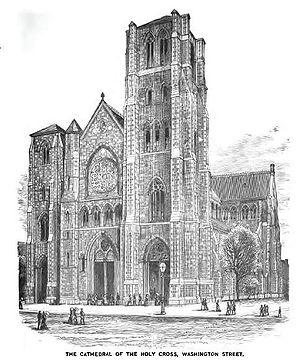
John Joseph Williams, né le 27 août 1822 à Boston, où il est mort le 30 août 1907, est un évêque catholique américain qui fut le quatrième évêque de Boston et le premier archevêque de Boston, jusqu'à sa mort.
La cathédrale de la Sainte-Croix de Boston est l'un des principaux sanctuaires catholiques de la ville de Boston, dans l'État américain du Massachusetts. Ses dimensions font d'elle l'église la plus grande de Nouvelle-Angleterre.